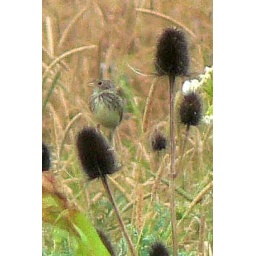
Seen in field in Bronte Provincial Park in north Oakville, one of last spots to find grassland birds in my hometown of Oakville.